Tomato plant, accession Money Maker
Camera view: tilt-top (135 deg); turntable rotation: 90 degrees
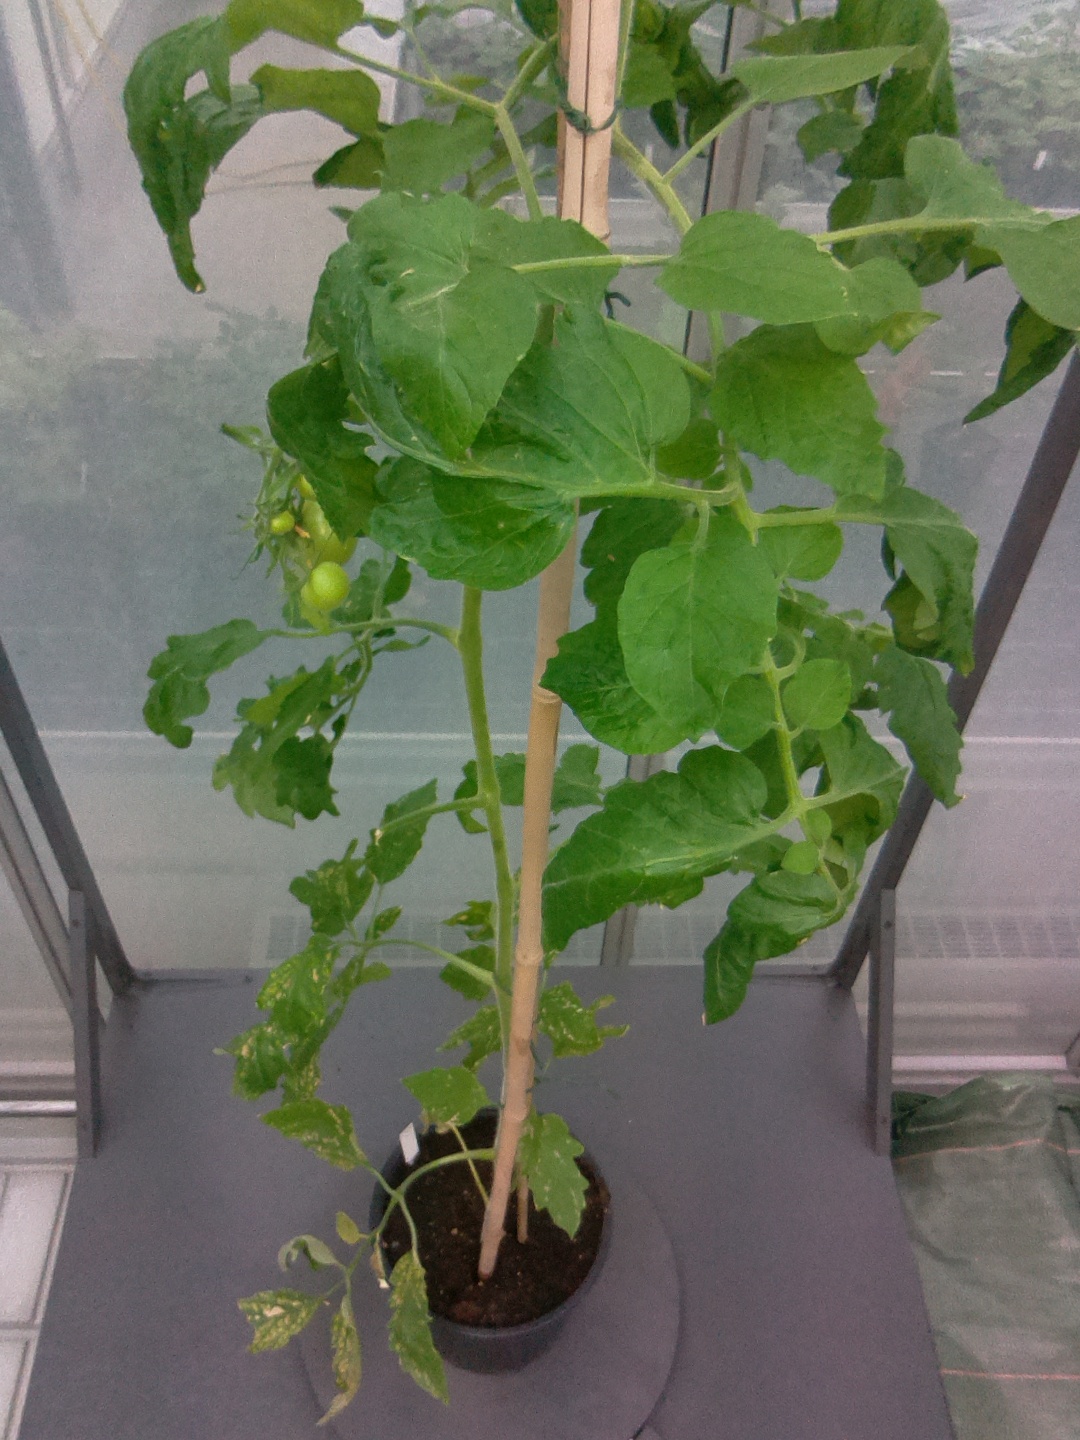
BBCH growth stage 73: 30%-40% of final fruit size